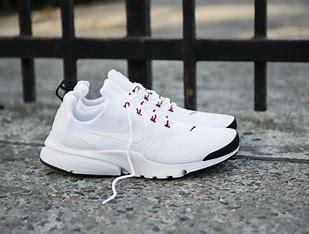
Brand: Nike
Model: Presto Fly